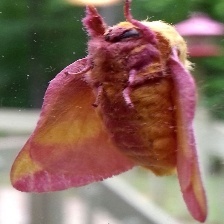
Species: ROSY MAPLE MOTH